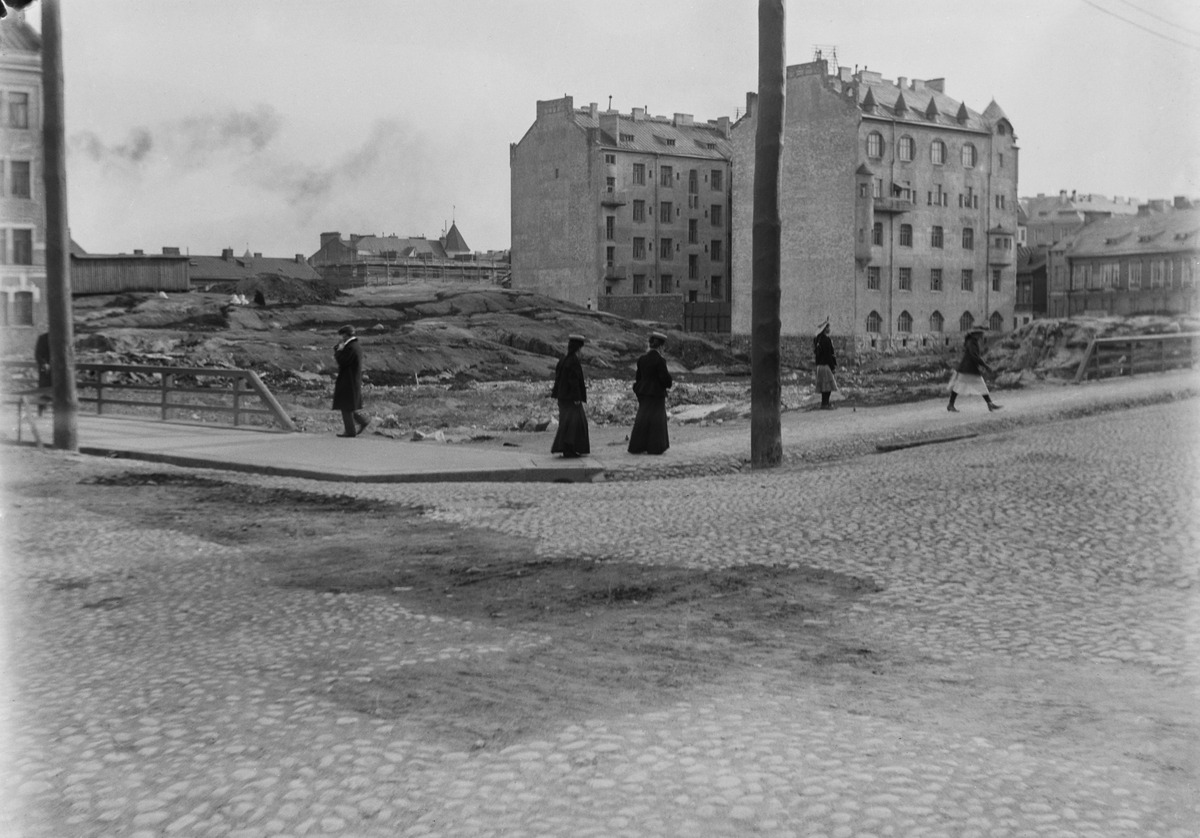
Kapteeninkatu 11 (Schalinin talo) kuvattuna Vuorimiehenpuistikon suunnalta
sisällön kuvaus: Kapteeninkatu 11 (Schalinin talo) kuvattuna Vuorimiehenpuistikon suunnalta. Taustalla Tehtaankatu 9, pihan puolelta kuvattuna. mustavalkoinen
Kuvaaja: Hausen, Reinhold, valokuvaaja
Ajankohta: kuvausaika 1907
Paikka: Suomi, Uusimaa, Helsinki, Ullanlinna Helsinki, Kapteeninkatu 11. Tehtaankatu 9
Aiheet: kerrostalot, kadut, kalliot, jalankulkijat